Glorieta de las mujeres que luchan

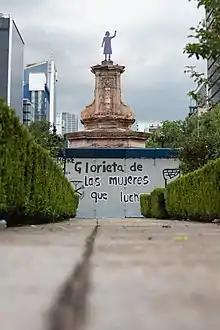
The roundabout a few hours after the sculpture was installed

The ' is an anti-monument along Paseo de la Reforma Avenue, in Mexico City. On the afternoon of 25 September 2021, a group of anonymous feminists intervened at the Christopher Columbus roundabout. On an empty plinth surrounded by protective fences, they installed a wooden guerrilla-style sculpture demanding justice for the recurrent acts of violence against women in Mexico. Originally named ', the piece later became known simply as Justicia. It depicts a purple woman holding her left arm raised and the Spanish word for "justice" carved into a support at the back. The roundabout itself was also symbolically renamed (Roundabout of the Women Who Fight).